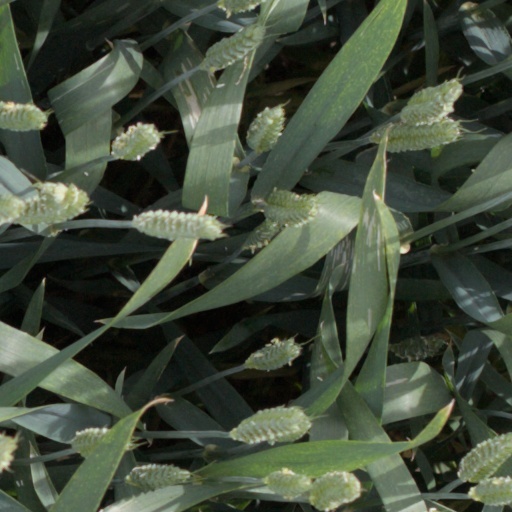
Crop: wheat